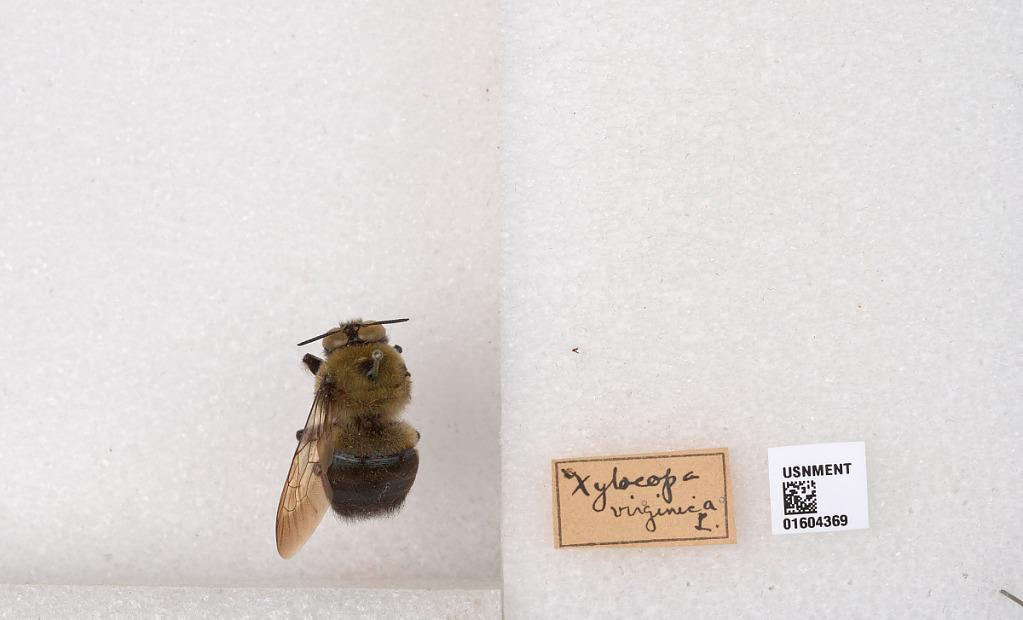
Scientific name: Xylocopa (Xylocopoides) virginica virginica (Linnaeus)